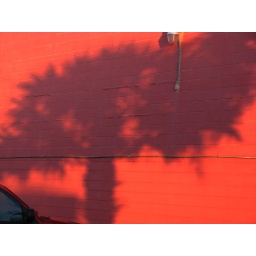
Out on my morning stroll and the shadow of the palm tree against the coral wall caught my eye.